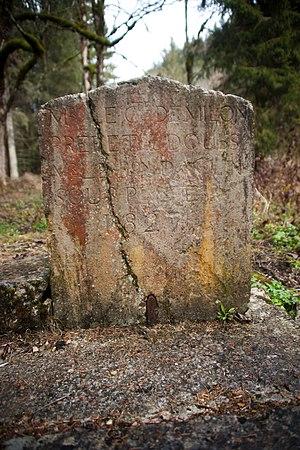
Stèle - Source intermittente de Fontaine-Ronde, Doubs. France.
Le ruisseau de Fontaine Ronde est un cours d'eau coulant dans le massif du Jura, dans le département du Doubs en France.